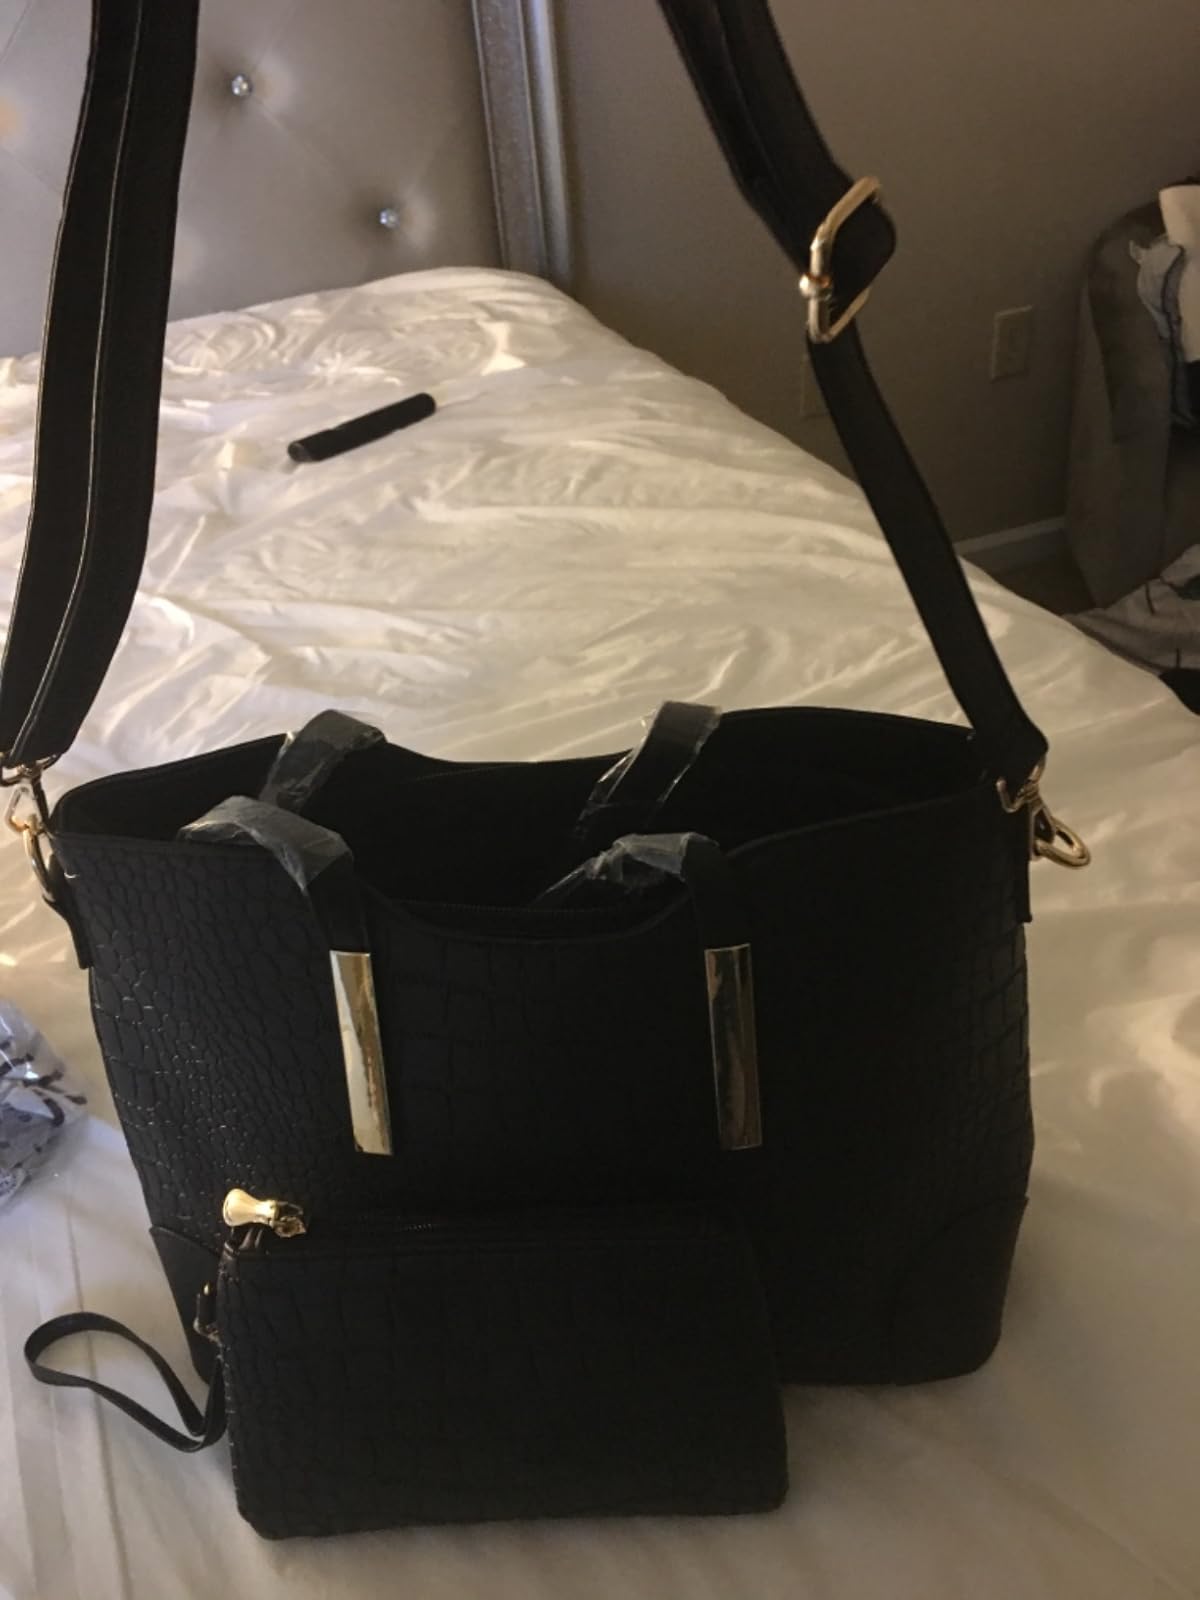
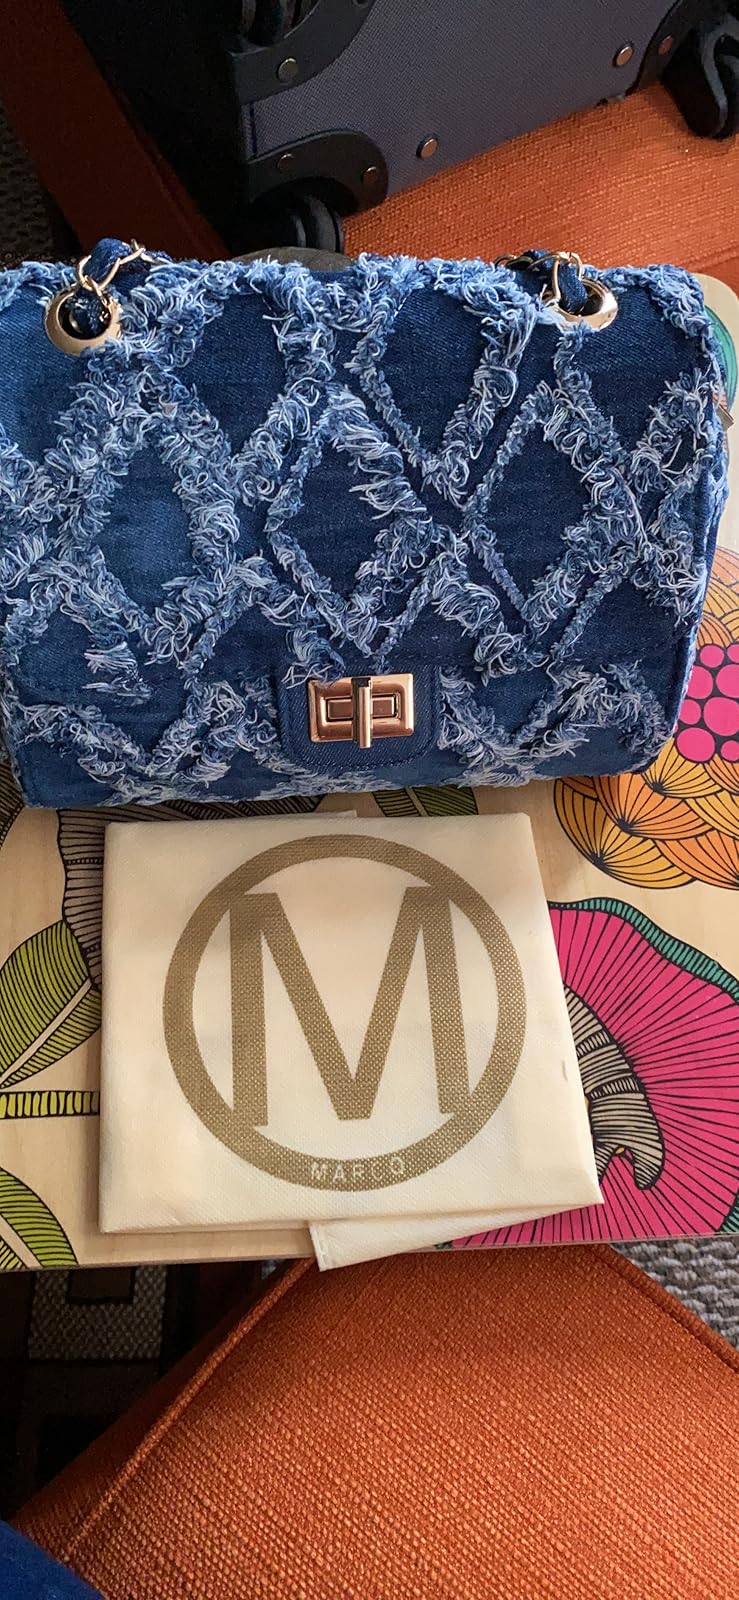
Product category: accessories_handbag
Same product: no